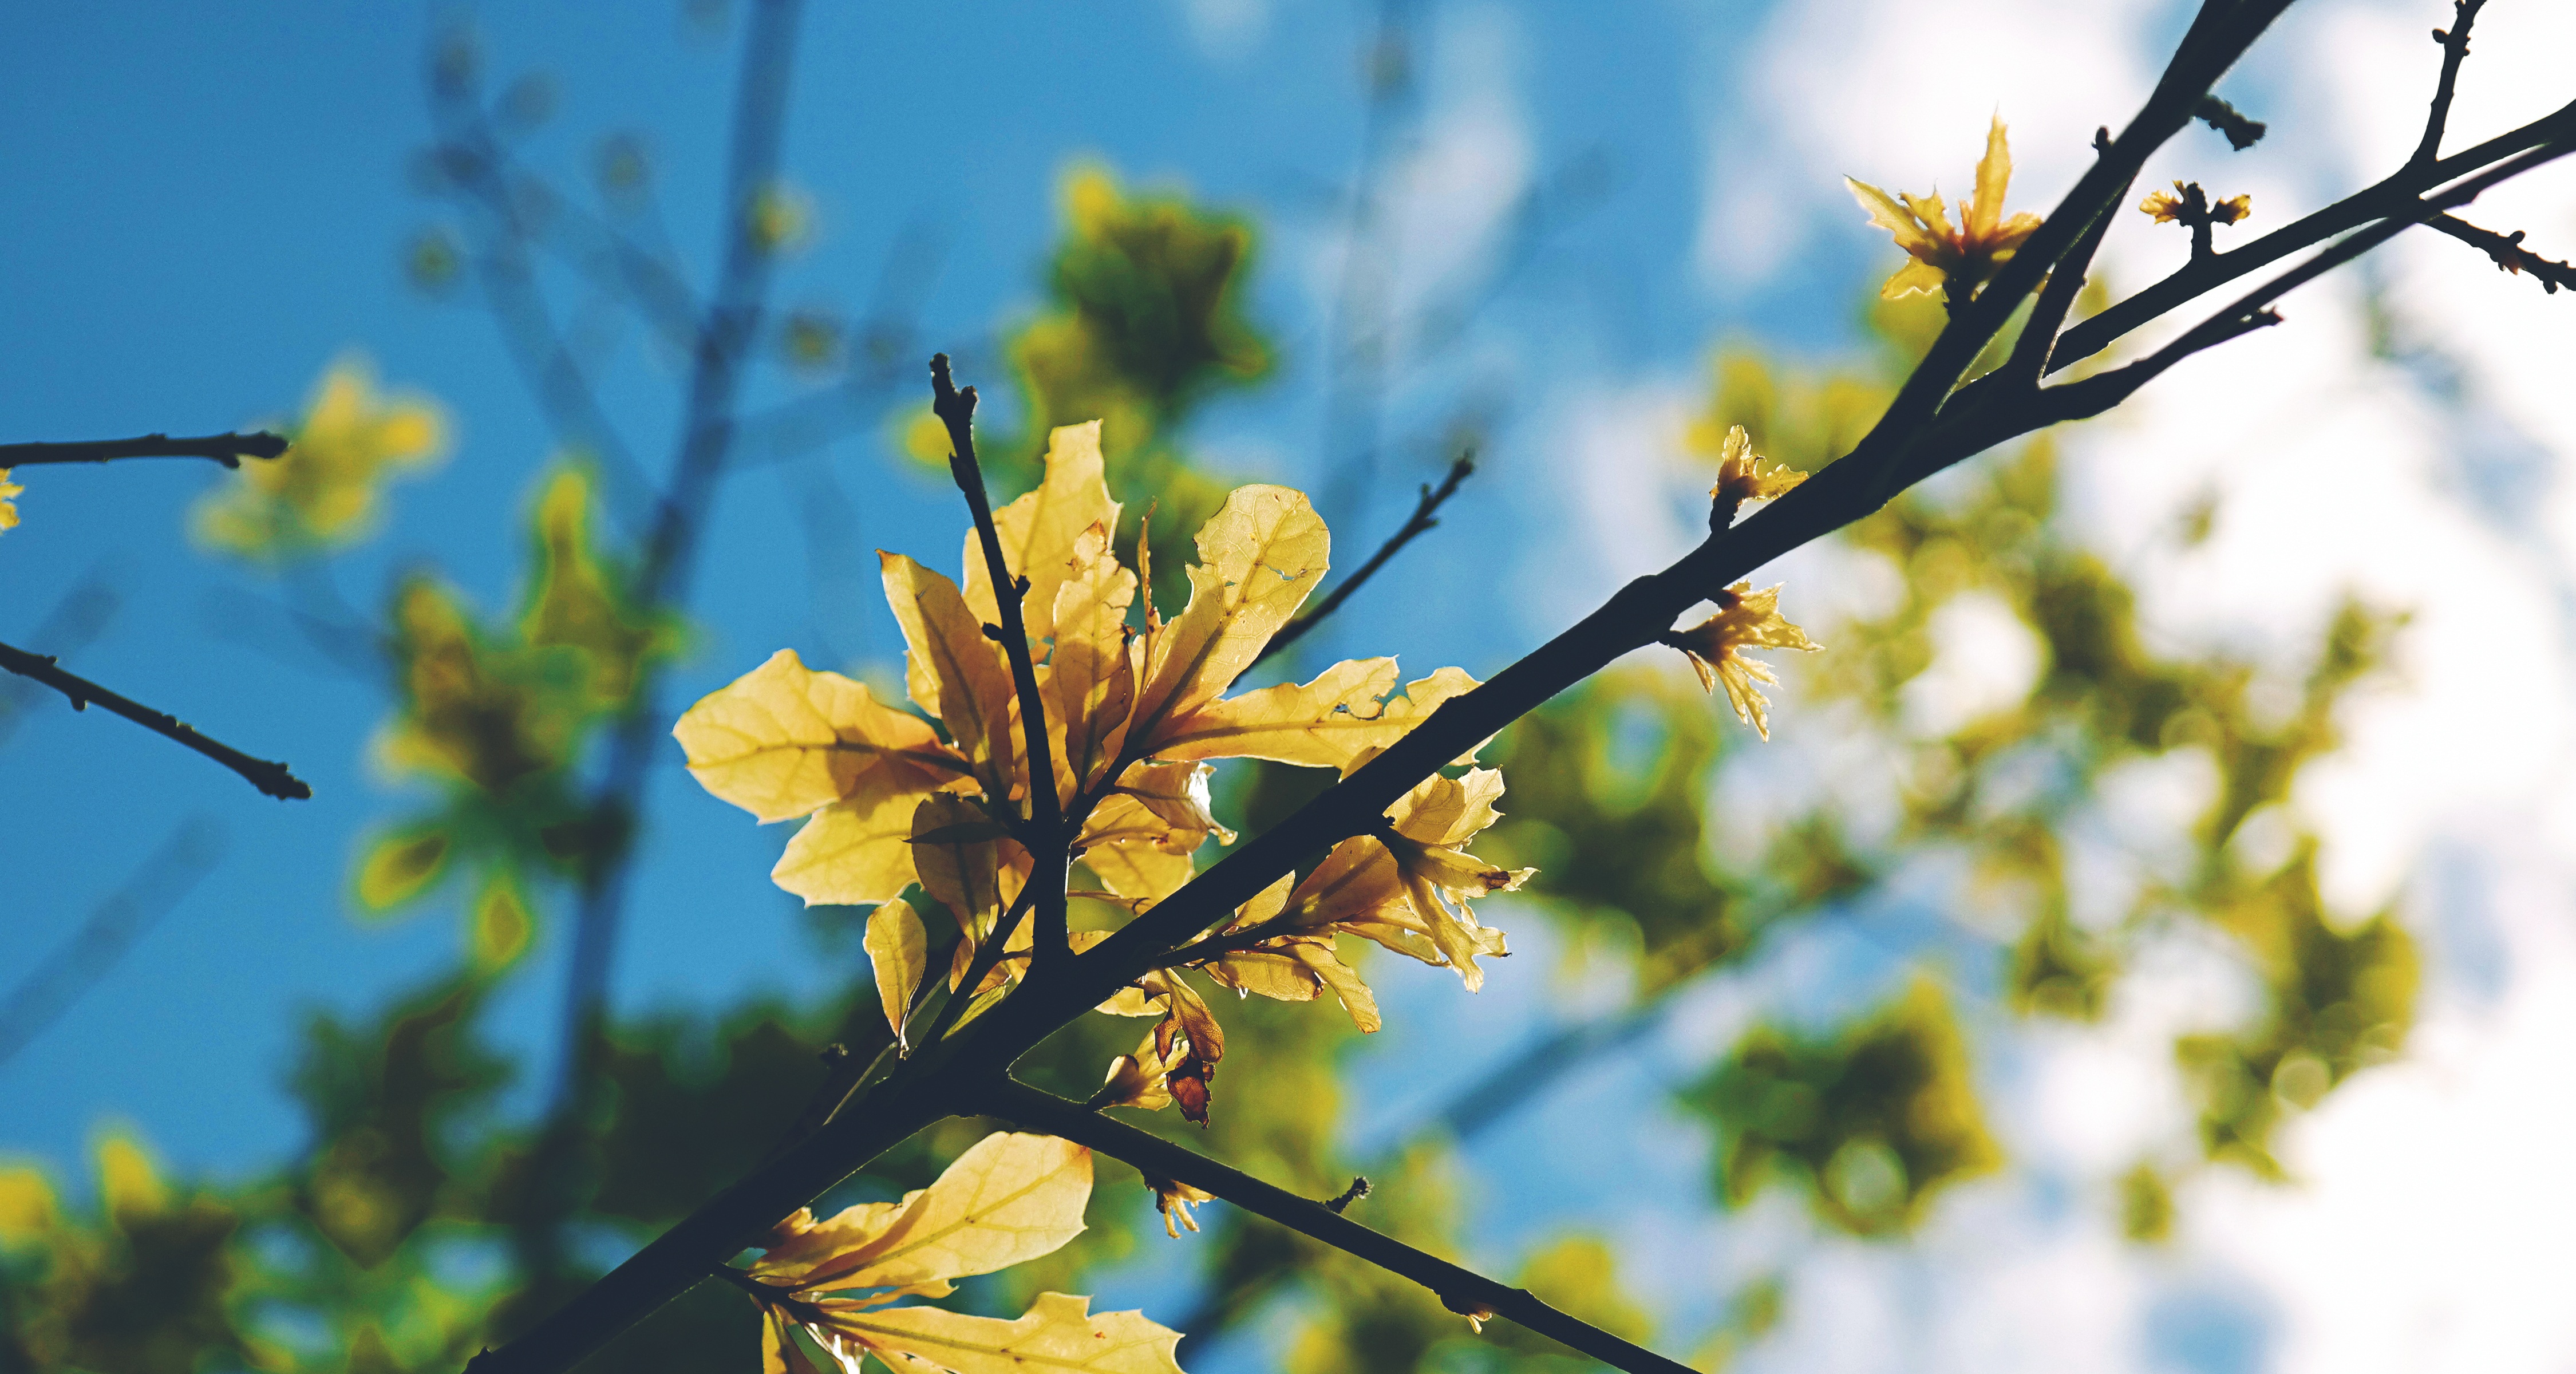
tree, nature, branch, blossom, plant, sky, sunlight, leaf, flower, spring, green, produce, macro, autumn, botany, yellow, flora, season, leaves, shrub, branches, deciduous, flowering plant, hd wallpaper, plant stem, woody plant, land plant